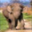
Label: elephant